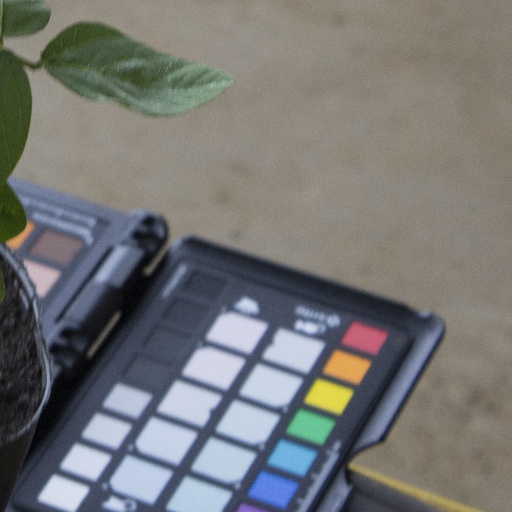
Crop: soybean